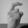
ASL letter: X